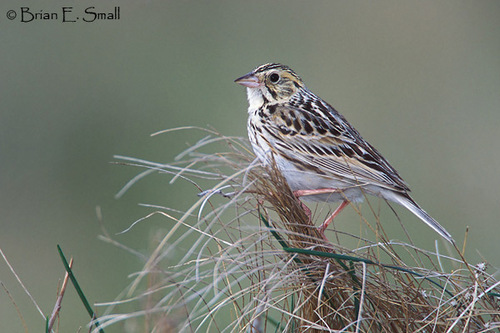
the bird is mixed with brown, white black and grey with a small beak.
a small bird with a small bill, the bird's wing and colored dark and light brown, and it has orange feet.
the small white and black bird has pinkish feet and a black eyering.
a black and brown bird with a pointy beak.
this bird has a speckled belly and breast with a short pointy bill.
this bird is white with black and has a very short beak.
the bird has spotted wingbars, a small tan bill and white breast.
this is a bird with a speckled body and pink tarsus and feet.
a small black, yellow and white bird with a small short bill and long legs.
this bird has wings that are brown and has a white belly
Species: Baird Sparrow